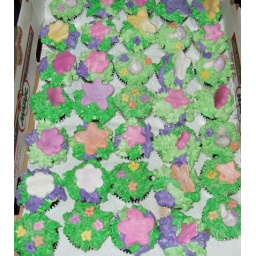
cupcakes with flowers in grass